United Nations Security Council Resolution 1597

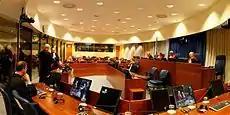
Swearing in judges at the ICTY

United Nations Security Council resolution 1597, adopted unanimously on 20 April 2005, after recalling resolutions 827 (1993), 1166 (1998), 1329 (2003), 1411 (2002), 1431 (2002), 1481 (2003), 1503 (2003) and 1534 (2004), the Council amended the statute of the International Criminal Tribunal for the former Yugoslavia (ICTY) in order to allow temporary judges to be re-elected.